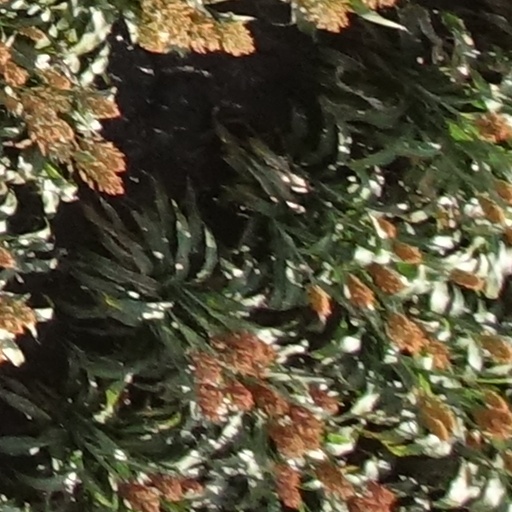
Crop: sorghum